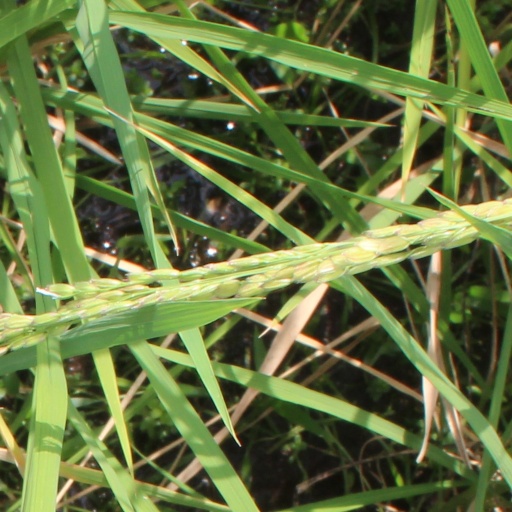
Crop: rice